Central–Cocoanut Historic District

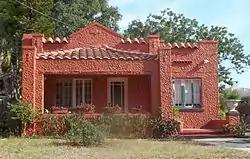

The Central–Cocoanut Historic District is a U.S. historic district (designated as such on June 17, 2005) located in Sarasota, Florida. The district is along Cocoanut Avenue, between 11th and 22nd Streets to the south and north, and between Tamiami Trail and the railroad tracks to the west and east.